Dolores Agujetas

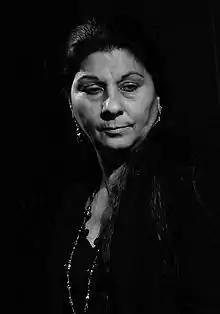
Dolores Agujeta (2016)

Dolores de los Santos Bermúdez (stage name, Dolores Agujetas or Dolores La Agujeta; Jerez de la Frontera, 12 May 1960) is a Spanish Romani flamenco singer. Hailing from a renowned flamenco Romani family, she is the daughter of Manuel de los Santos Pastor (Manuel Agujetas), and granddaughter of Agujetas el Viejo.